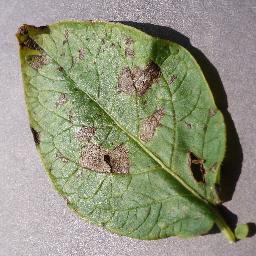
Label: Potato___Early_blight